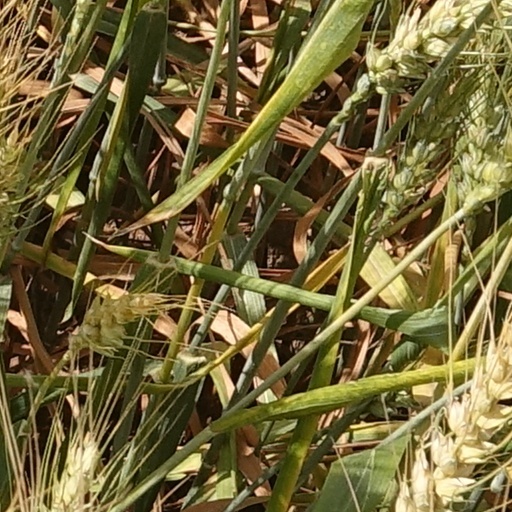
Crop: wheat